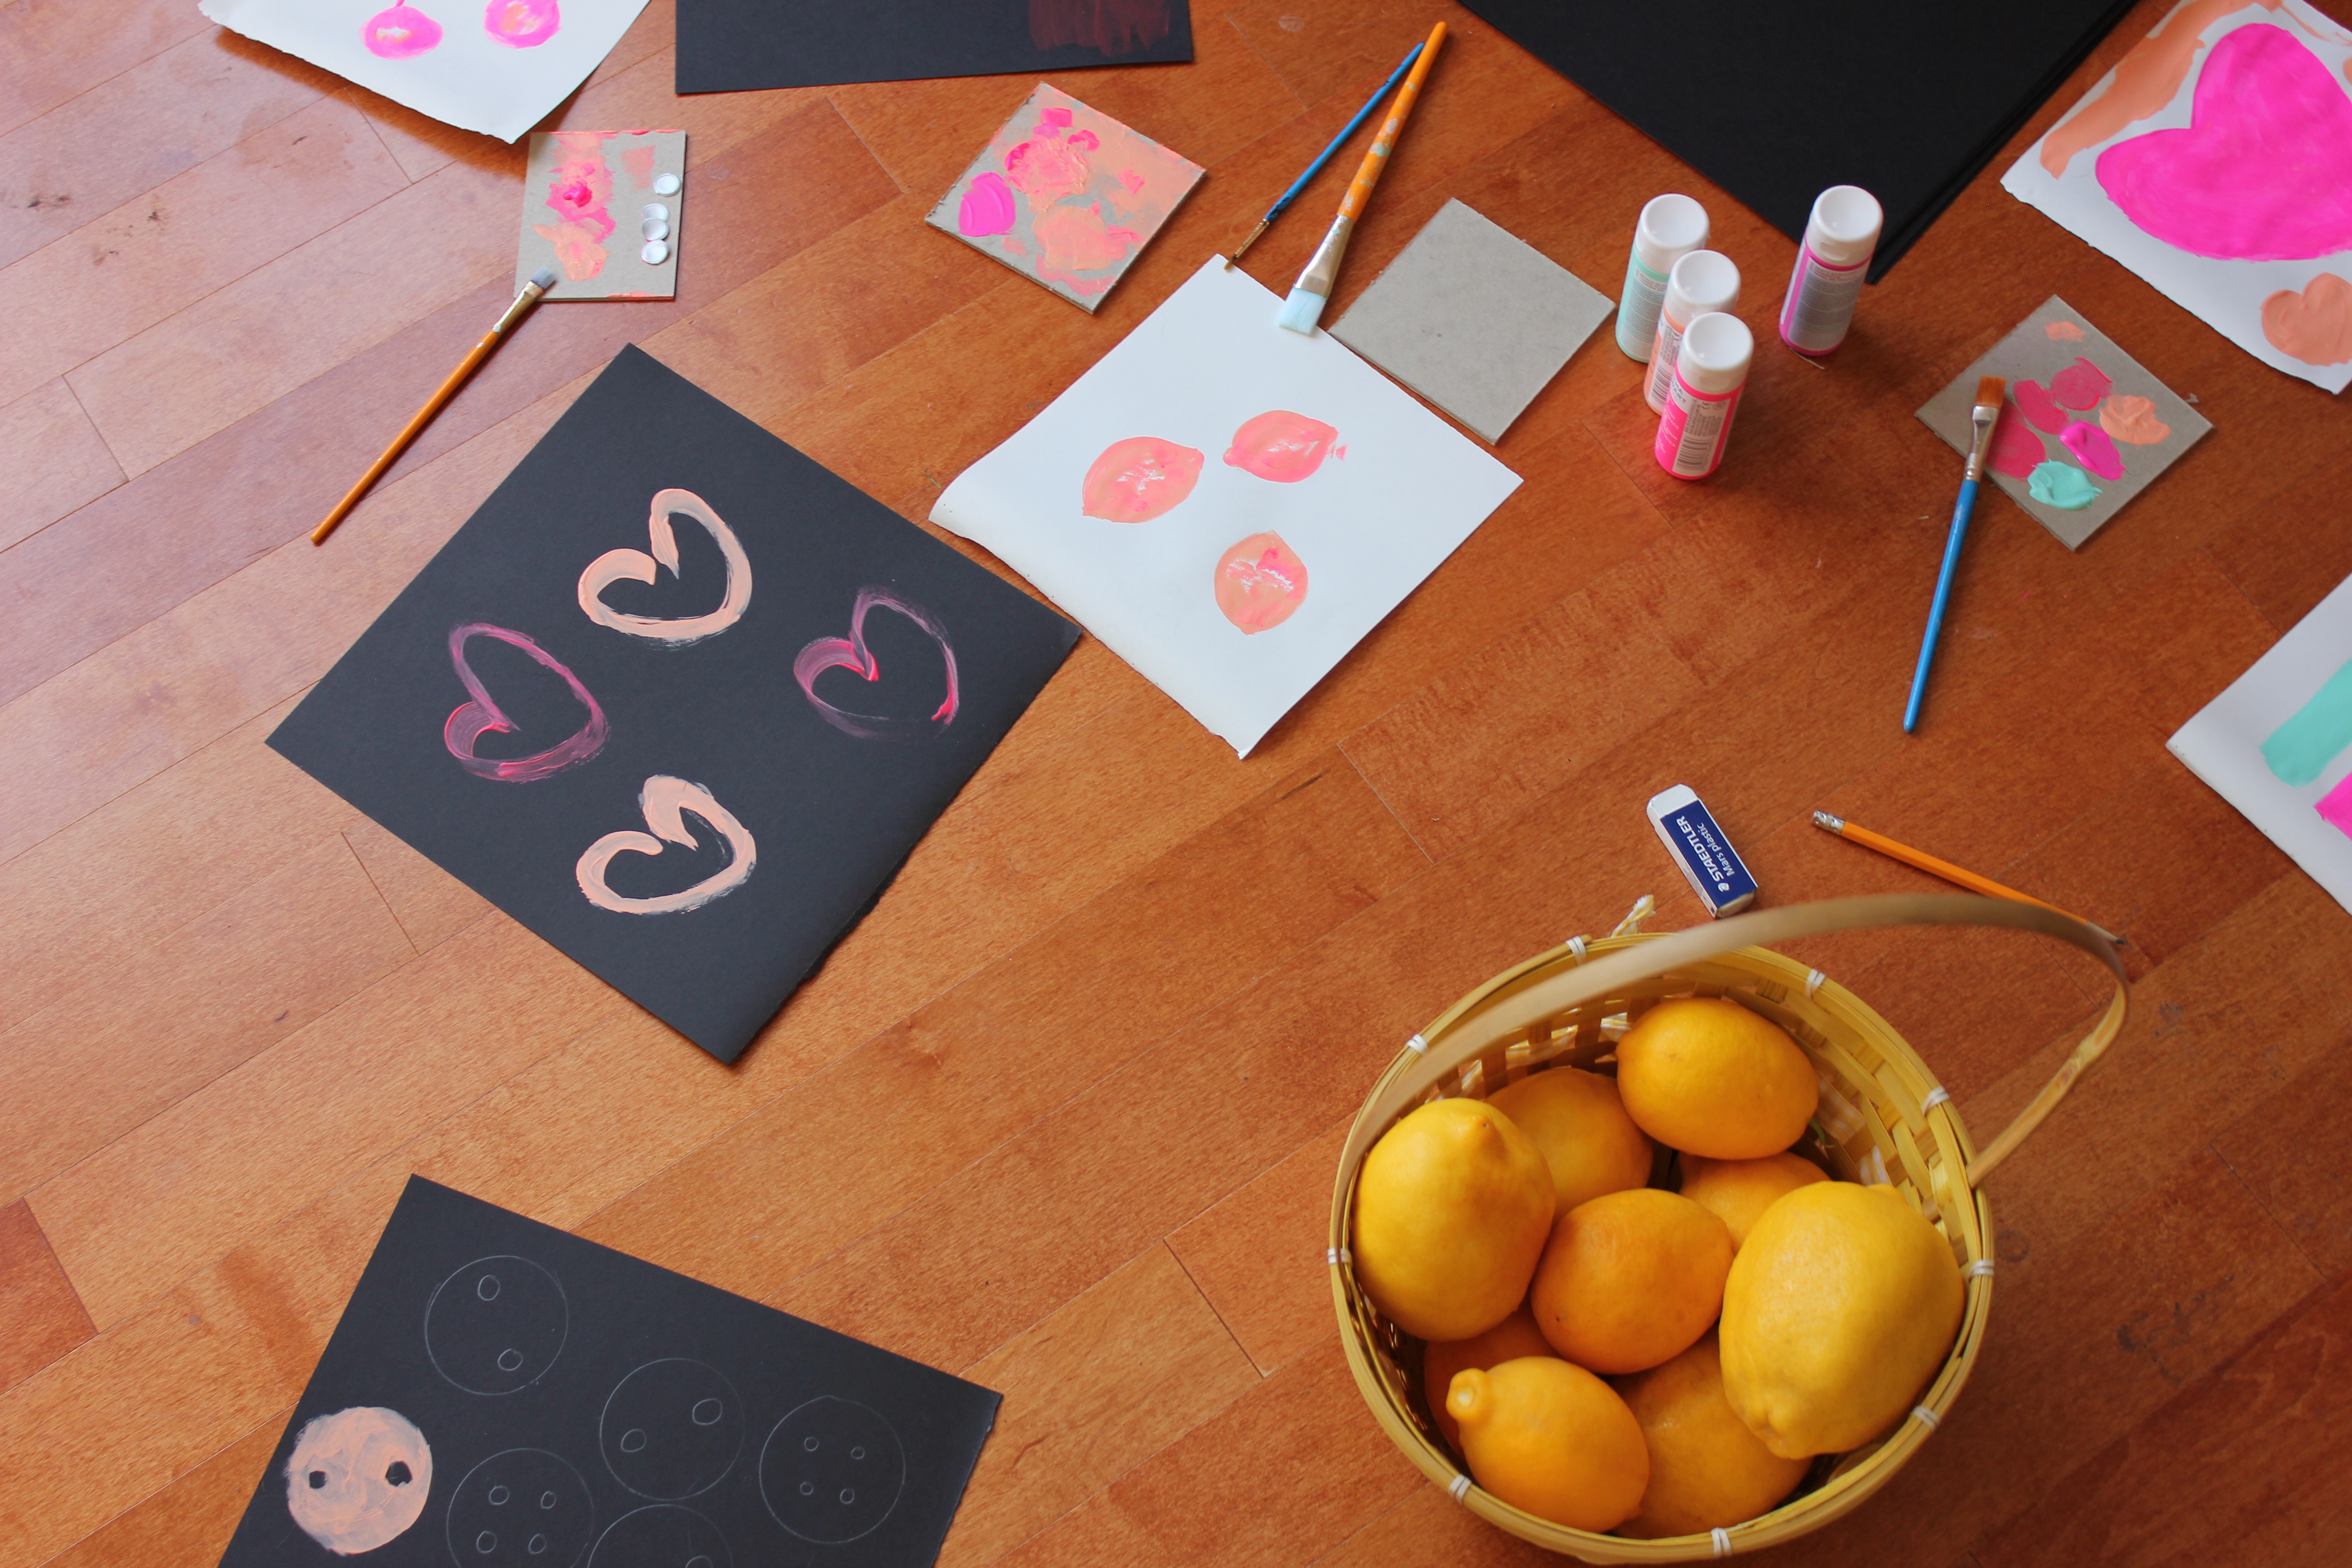
creative, white, food, produce, color, artistic, paint, colorful, paper, art, creativity, bright, acrylic